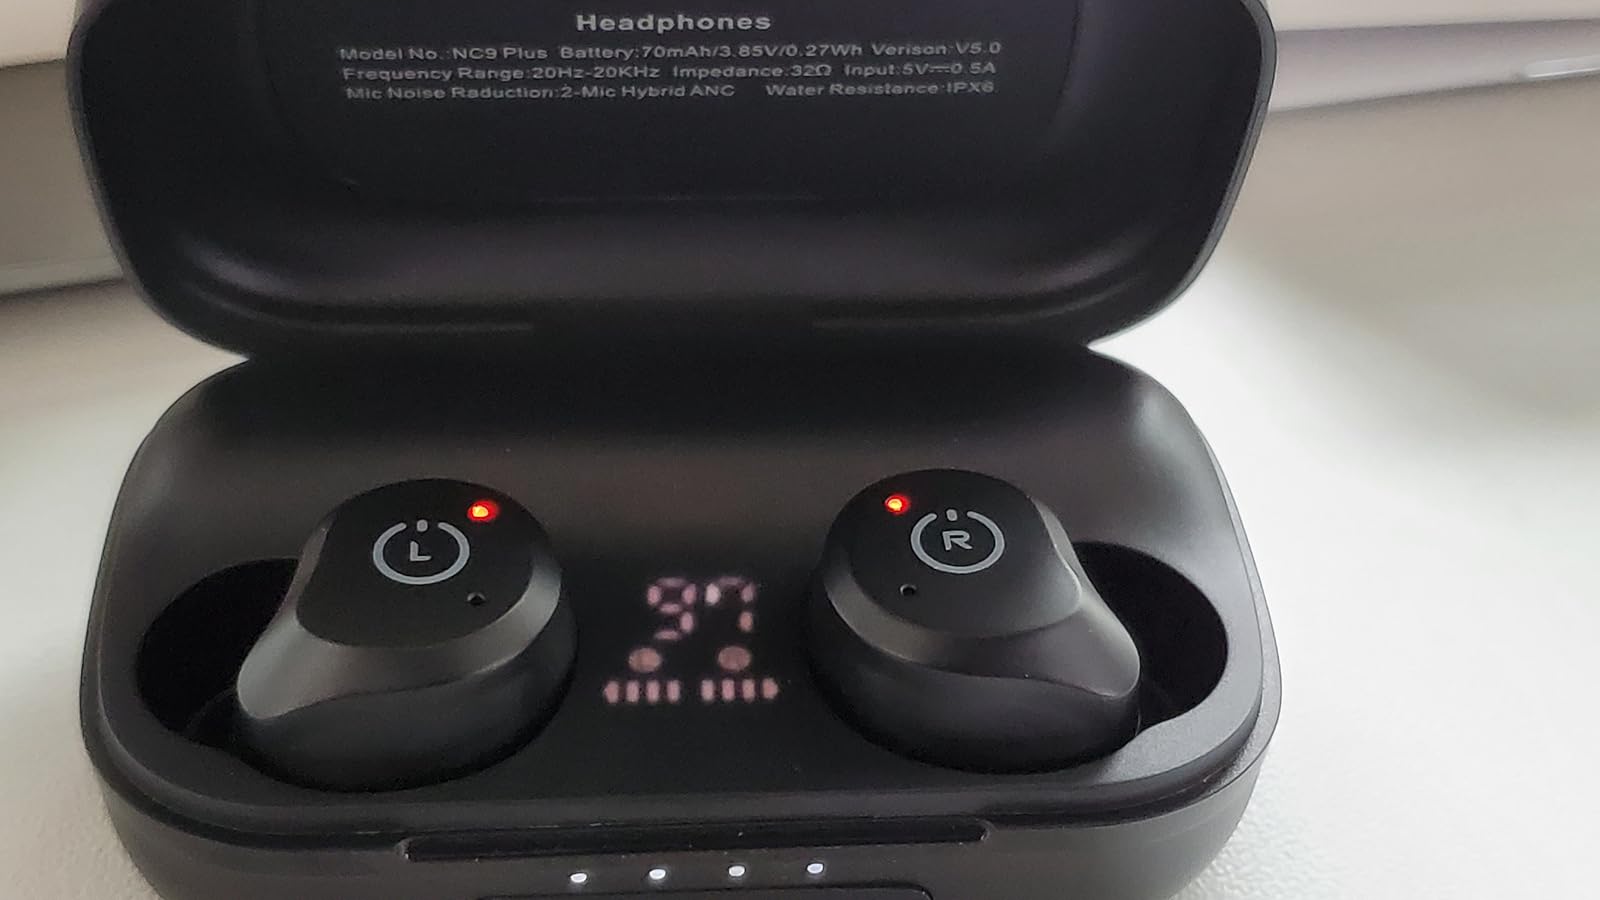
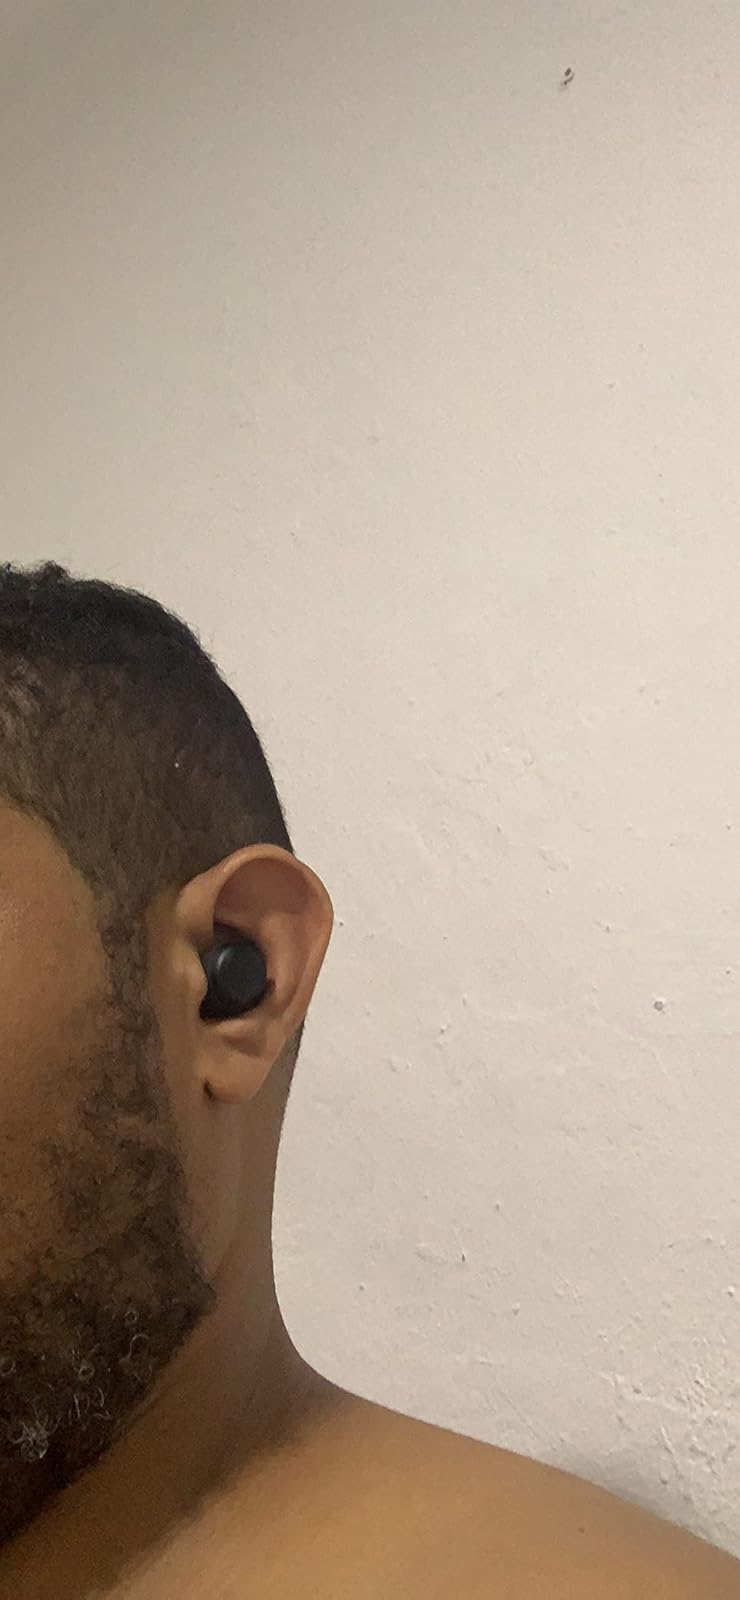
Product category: earbuds
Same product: no